Frederik IX

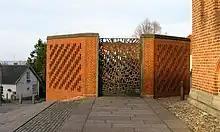
Mausoleum of Frederik IX, next to Roskilde Cathedral

Shortly after Frederik delivered his New Year's address on 31 December 1971, he became ill with flu-like symptoms. On 1 January 1972, he received treatment for pneumonia, with his New Year levées scheduled for 5 and 6 January being cancelled. On 3 January, he suffered a cardiac arrest and was rushed to the Copenhagen Municipal Hospital. After a brief period of apparent improvement, the king's condition deteriorated further on 11 January, and he died three days later, on 14 January, at 7:50 pm surrounded by his immediate family and closest friends, having been unconscious since the previous day. He was succeeded by his eldest daughter, Margrethe II.